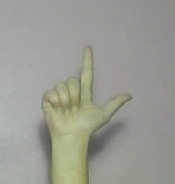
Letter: laam